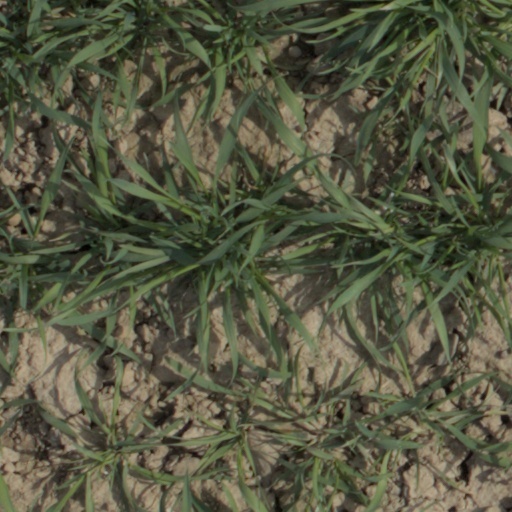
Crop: wheat